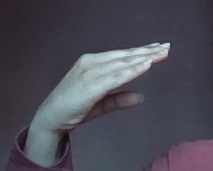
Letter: jeem